Van Amersfoort Racing

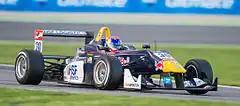
Max Verstappen, driving for Van Amersfoort Racing during FIA Formula 3 European Championship race at Hockenheim in 2014.

2014 was the last year of the German Formula Three Championship, Sam MacLeod and Weiron Tan were the teams' drivers. But once again they were overscored by Lotus drivers Markus Pommer and Nabil Jeffri. While in the European Championship the team signed with Gustavo Menezes, Jules Szymkowiak and Max Verstappen. Verstappen, who made his Single-seaters debut in the championship, had the longest winning streak in the championship with six consecutive wins, that he scored at Spa and Norisring. He finished the season in third place with 10 wins, one more than champion Esteban Ocon.